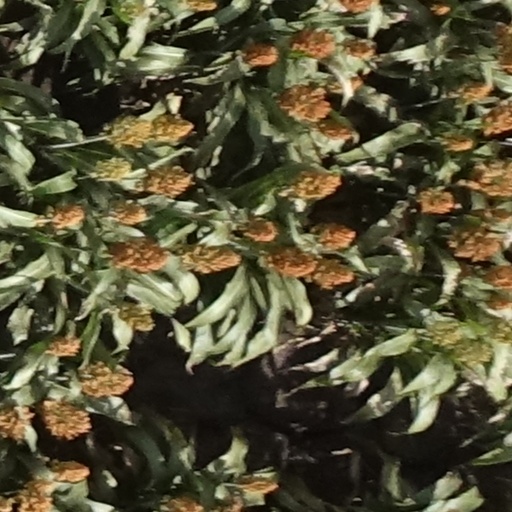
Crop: sorghum